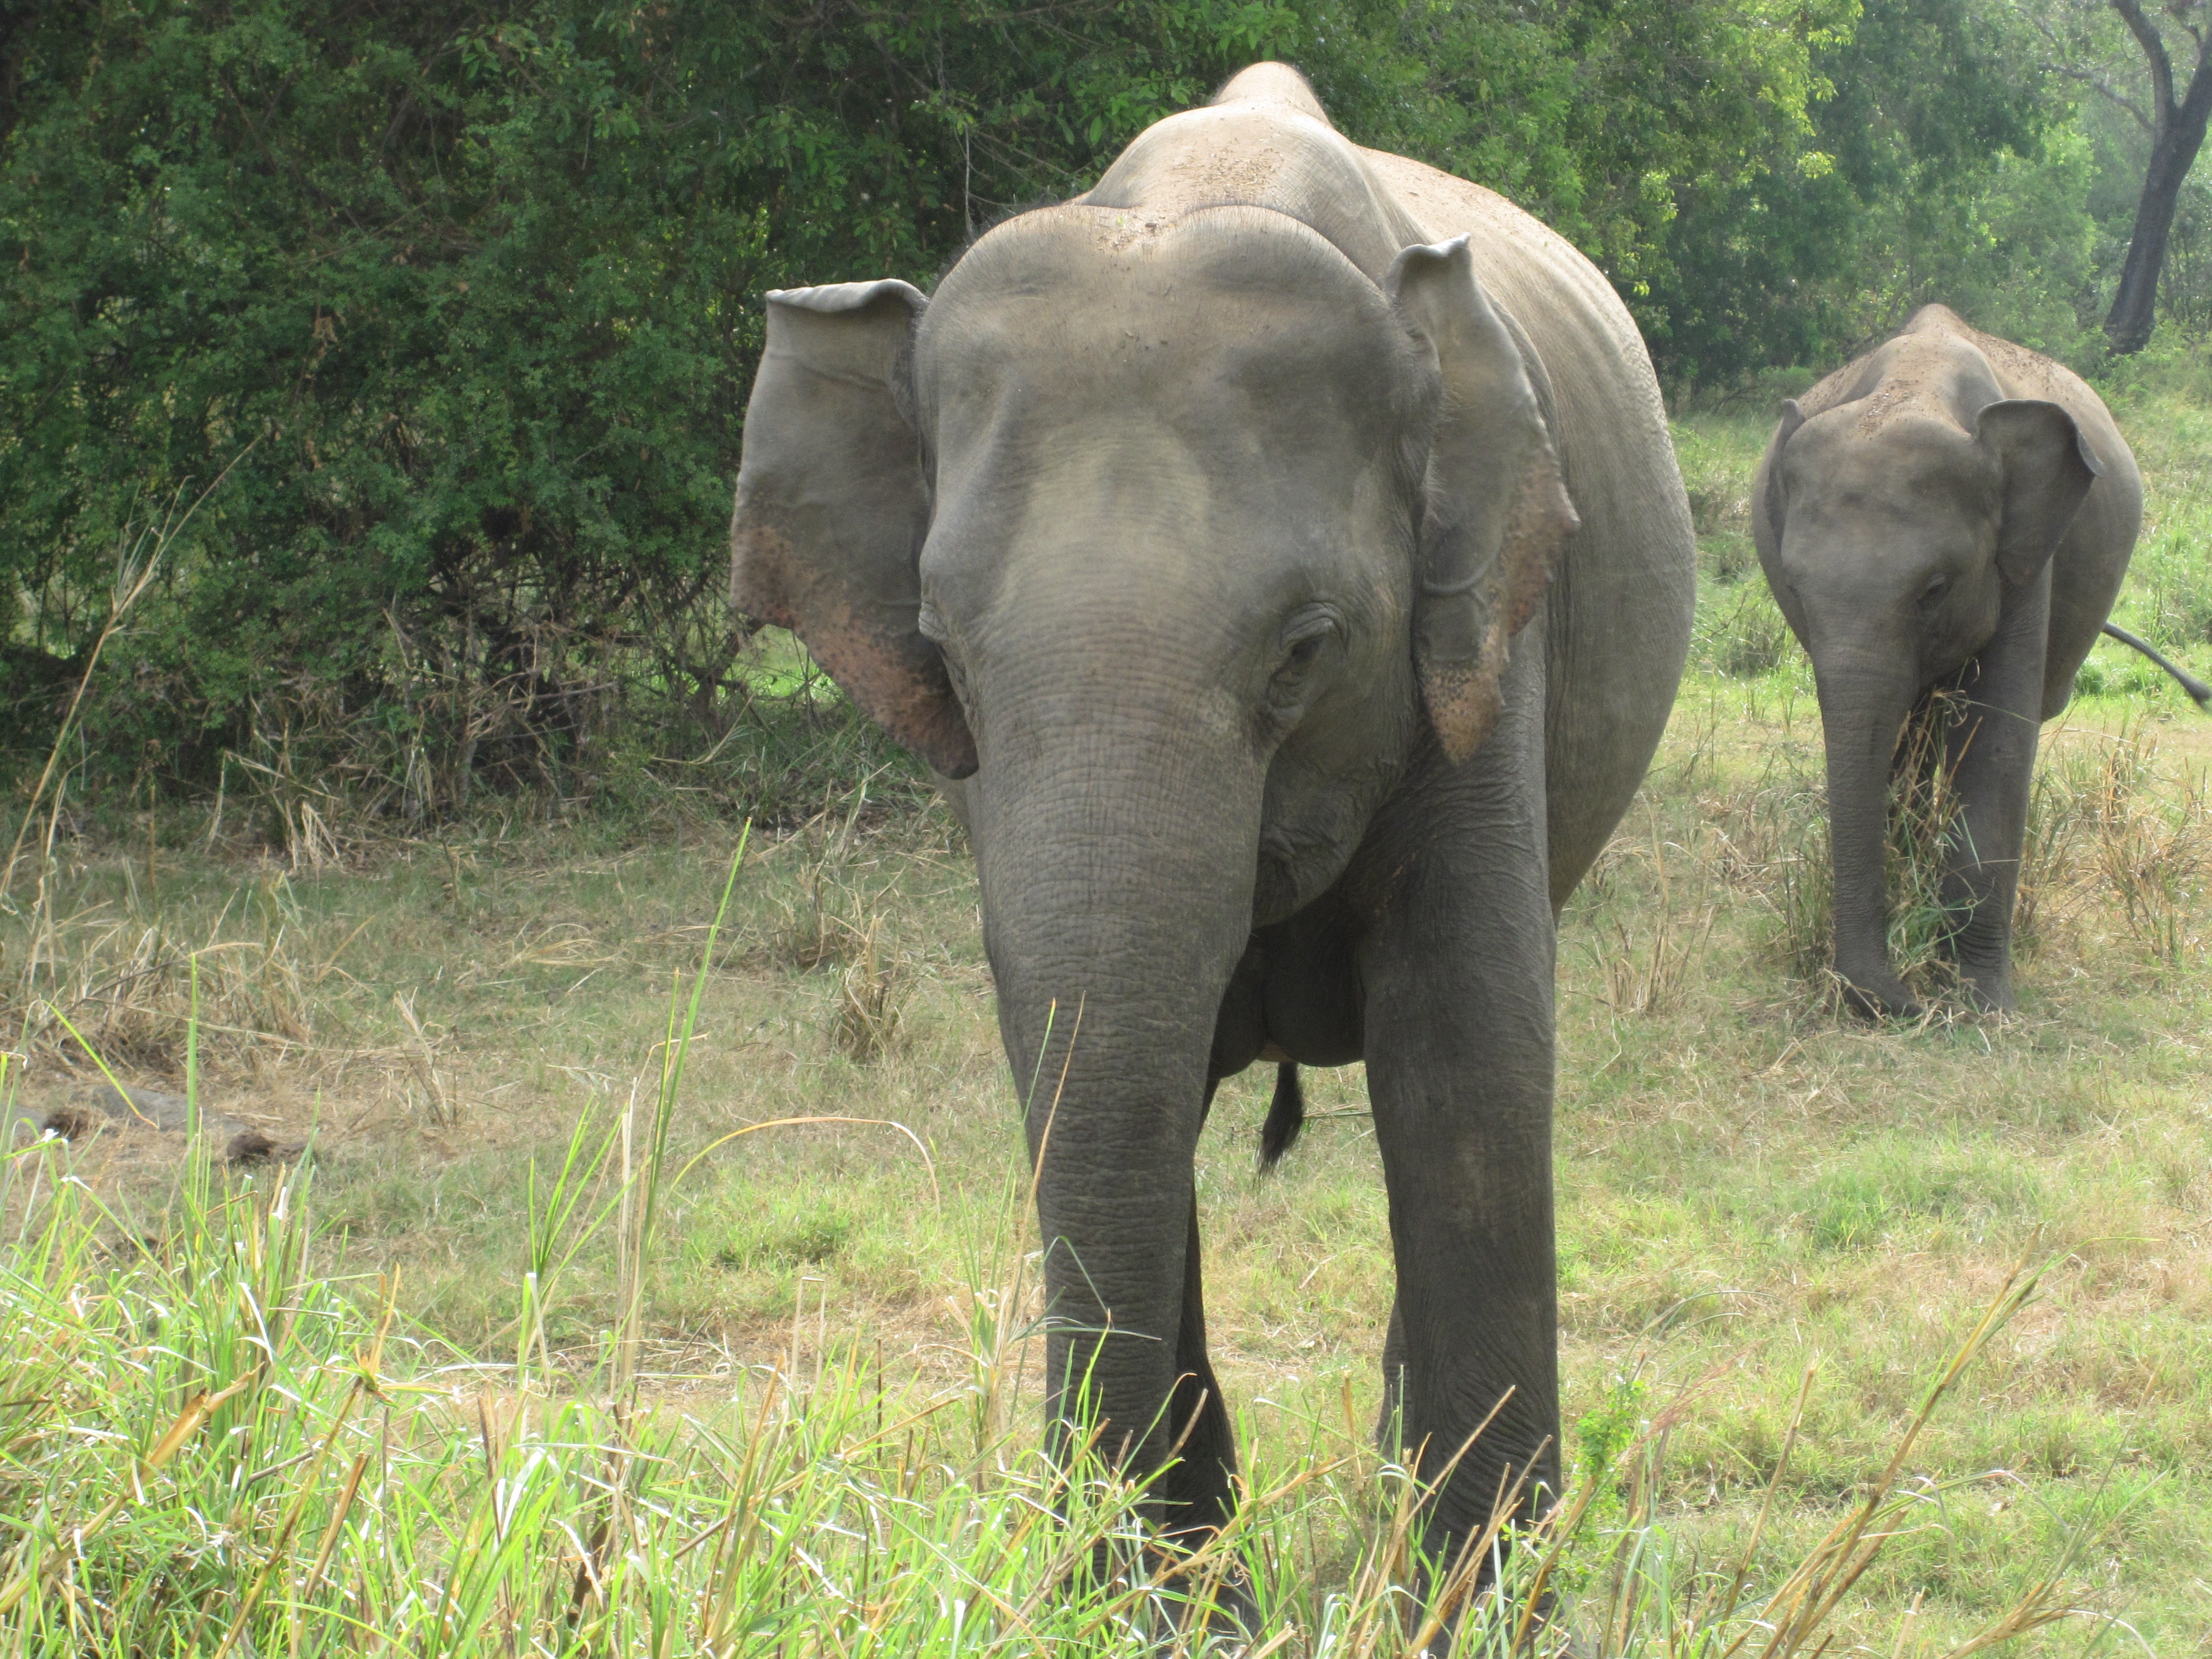
adventure, wildlife, natural, mammal, fauna, elephant, expensive, safari, indian elephant, african elephant, elephants and mammoths